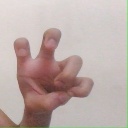
अक्षर: छ